Polaris (UK nuclear programme)

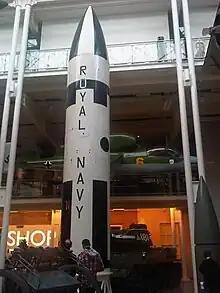
British Polaris missile on display in the Imperial War Museum in London

A mission led by Sir Solly Zuckerman, the Chief Scientific Adviser to the Ministry of Defence, left for the United States to discuss Polaris on 8 January 1963. It included the Vice Chief of the Naval Staff, Vice Admiral Sir Varyl Begg; the Deputy Secretary of the Admiralty, James Mackay; Rear Admiral Hugh Mackenzie; physicist Sir Robert Cockburn; and F. J. Doggett from the Ministry of Aviation. Its principal finding was that the Americans had developed a new version of the Polaris missile, the A-3. With a range of , it had a new weapons bay housing three re-entry vehicles (REBs or Re-Entry Bodies in US Navy parlance) and a new W58 warhead expected to become available around 1970. A decision was urgently required on whether to purchase the old A-2 missile or the new A-3, as the A-2 production lines would shut down within two years. The Zuckerman mission came out strongly in favour of the latter, although it was still under development and not expected to enter service until August 1964, as the deterrent would remain credible for much longer. The decision was endorsed by the First Lord of the Admiralty, Lord Carrington, in May 1963, and was officially made by Thorneycroft on 10 June 1963.